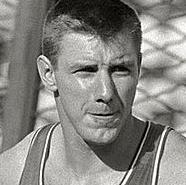
Age: 23